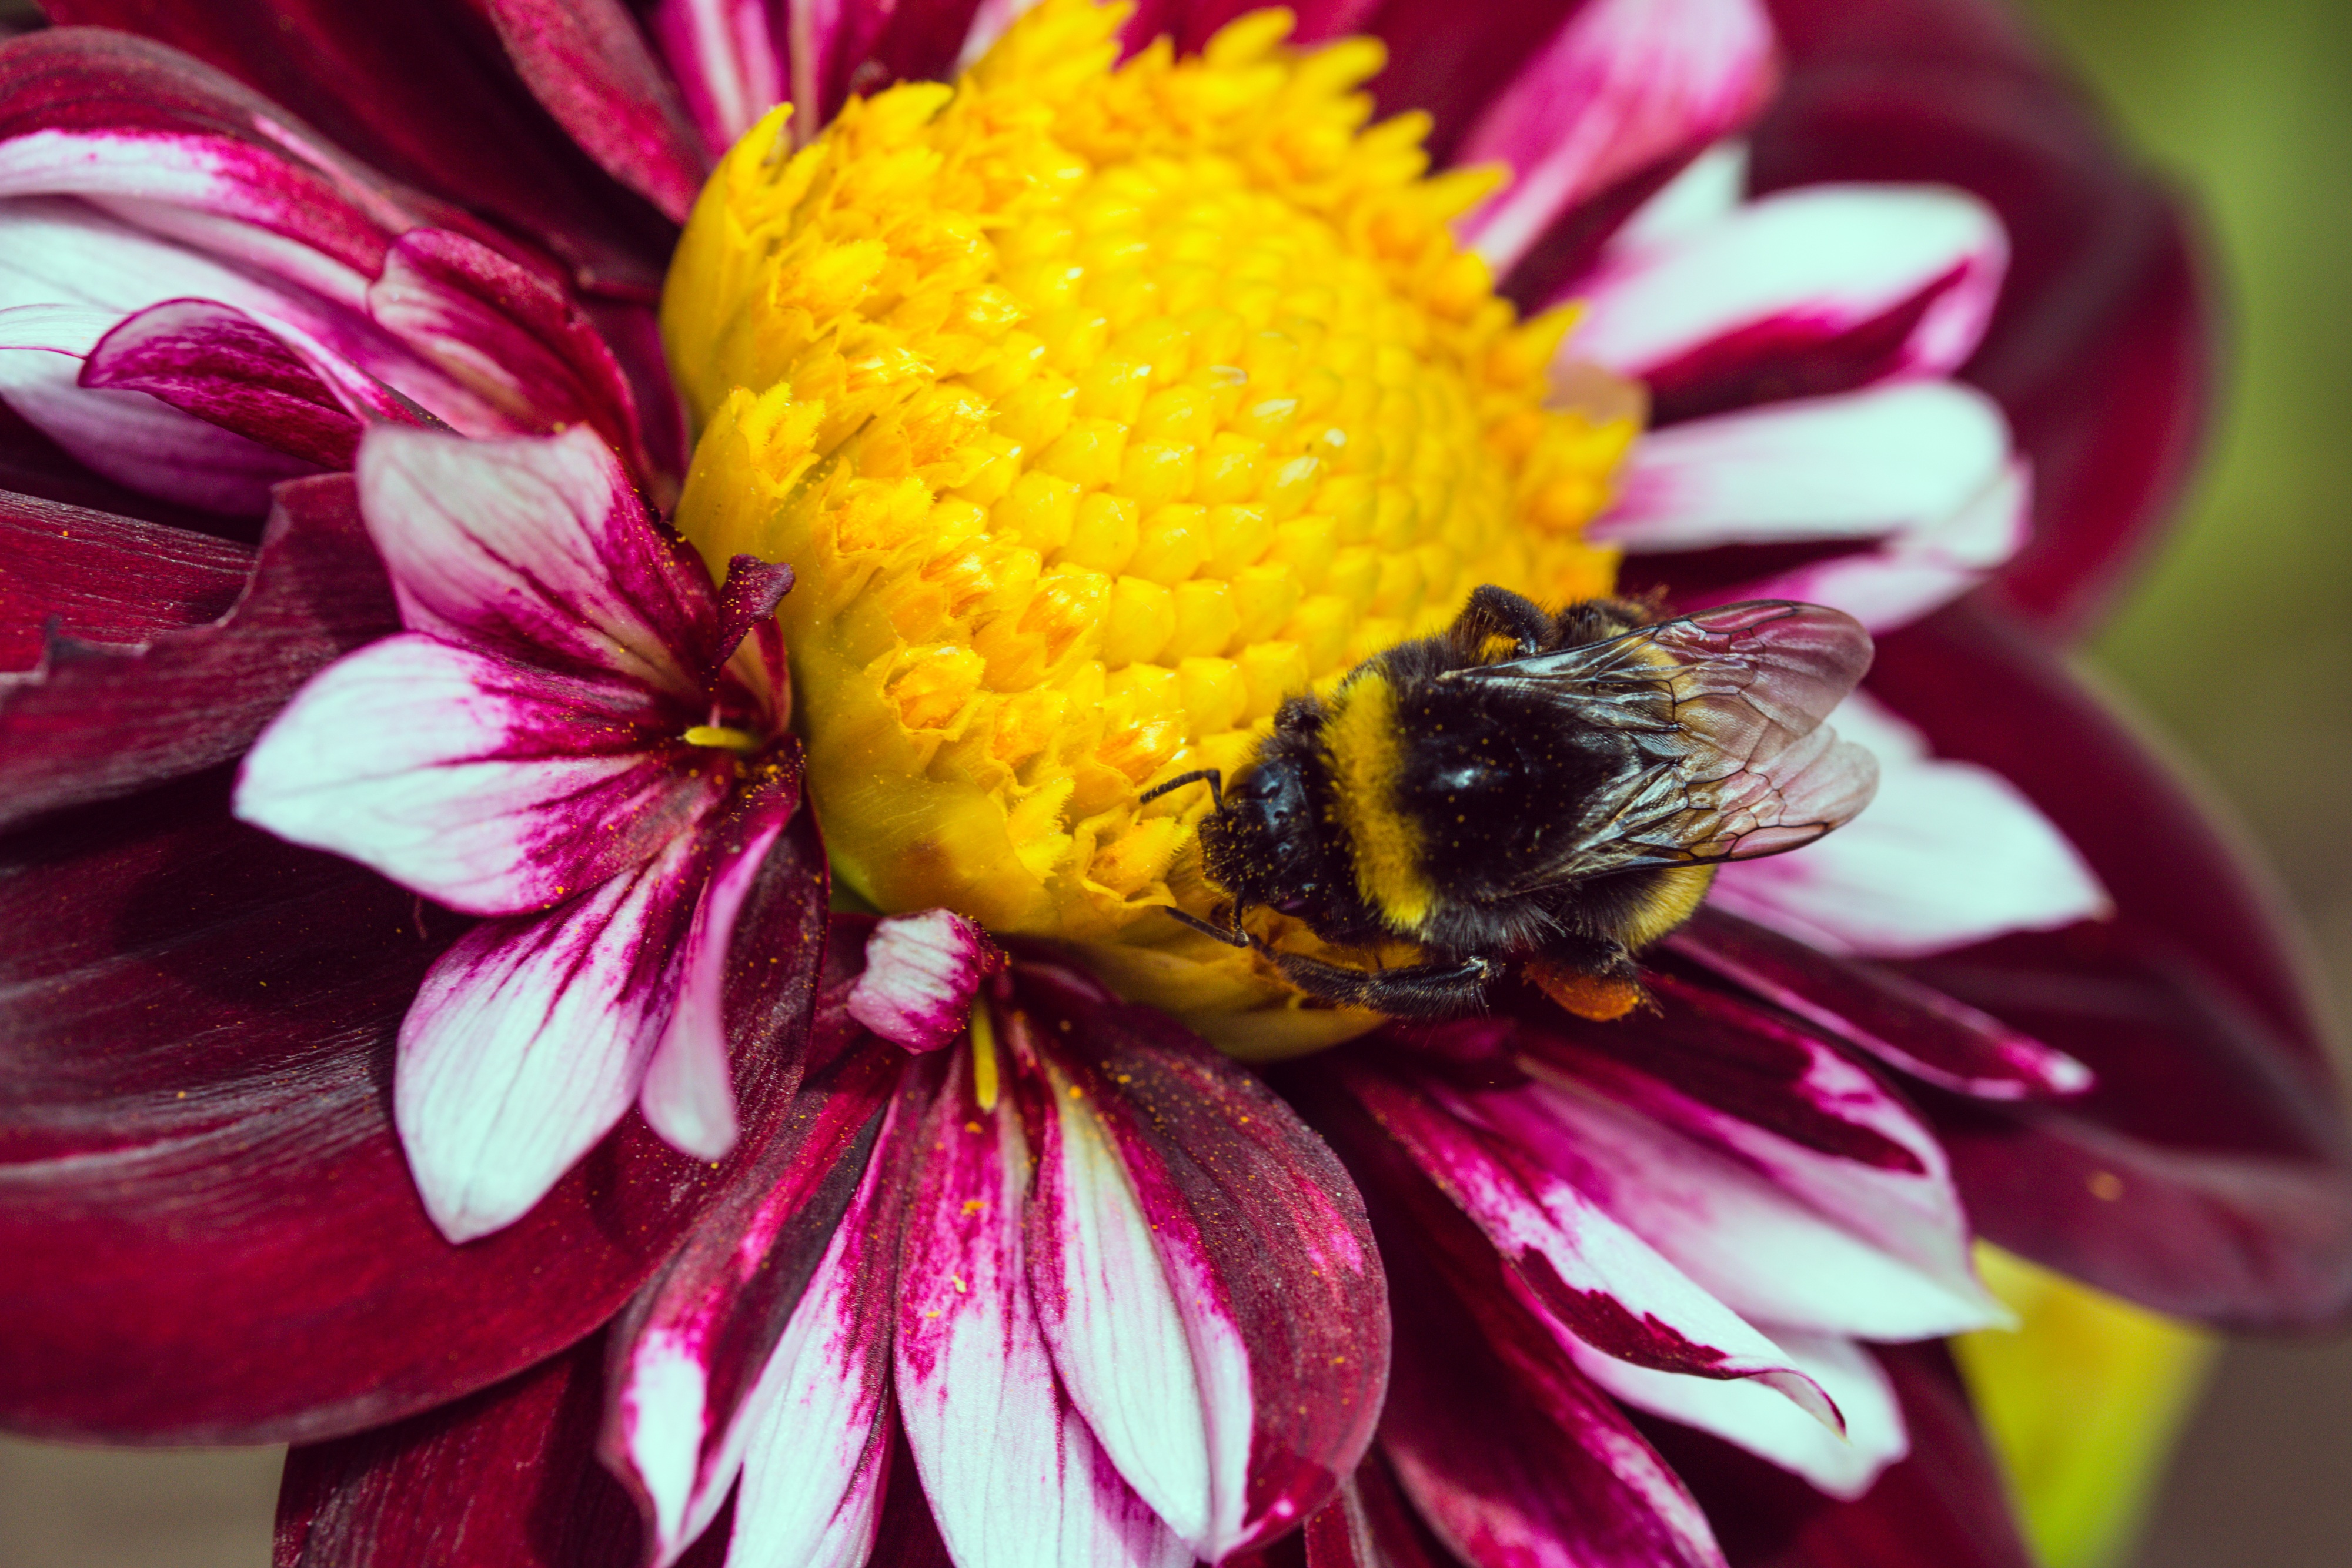
blossom, plant, photography, flower, petal, bloom, animal, pollen, insect, macro, yellow, close, flora, invertebrate, close up, dahlia, bee, hummel, nectar, macro photography, flowering plant, honey bee, daisy family, pollinator, dahlia hortensis, neck frills dahlia, land plant, membrane winged insect